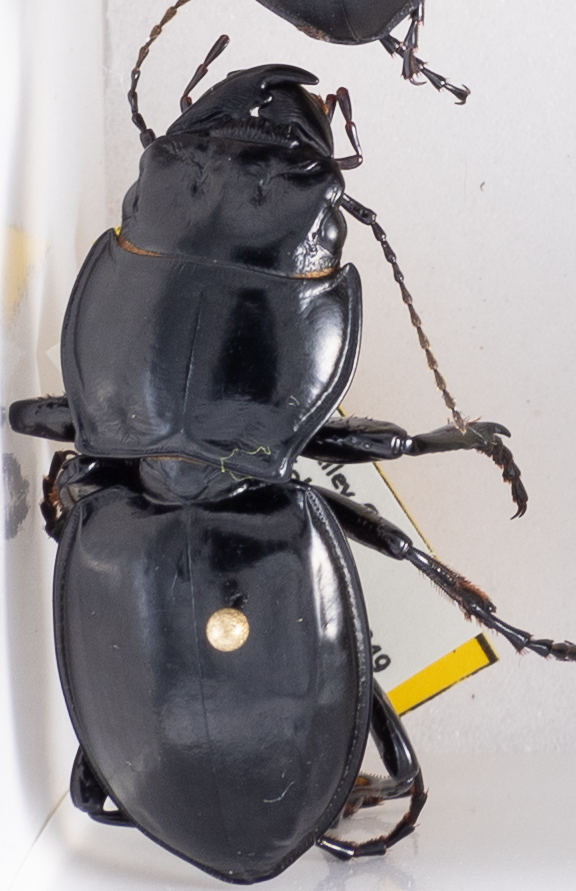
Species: Pasimachus californicus
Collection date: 2020-08-24
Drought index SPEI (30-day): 0.35
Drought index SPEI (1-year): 0.42
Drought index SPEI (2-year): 2.09